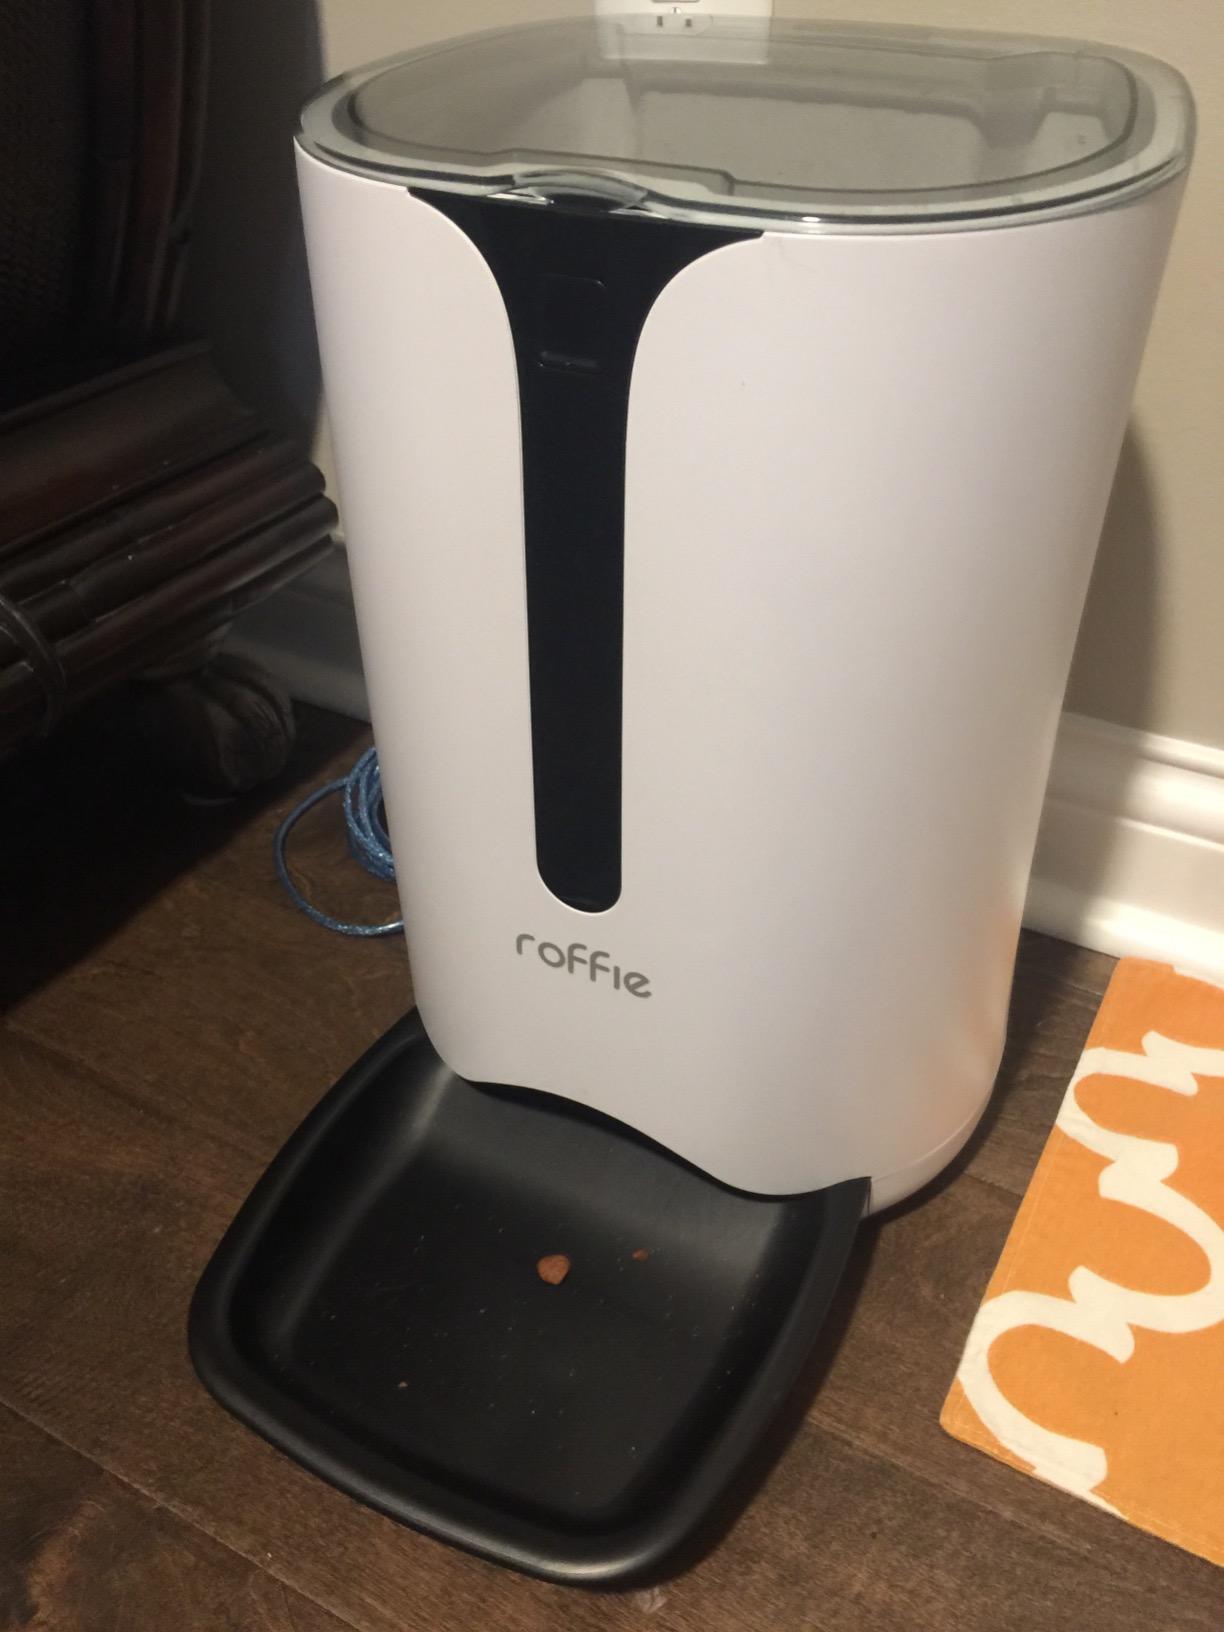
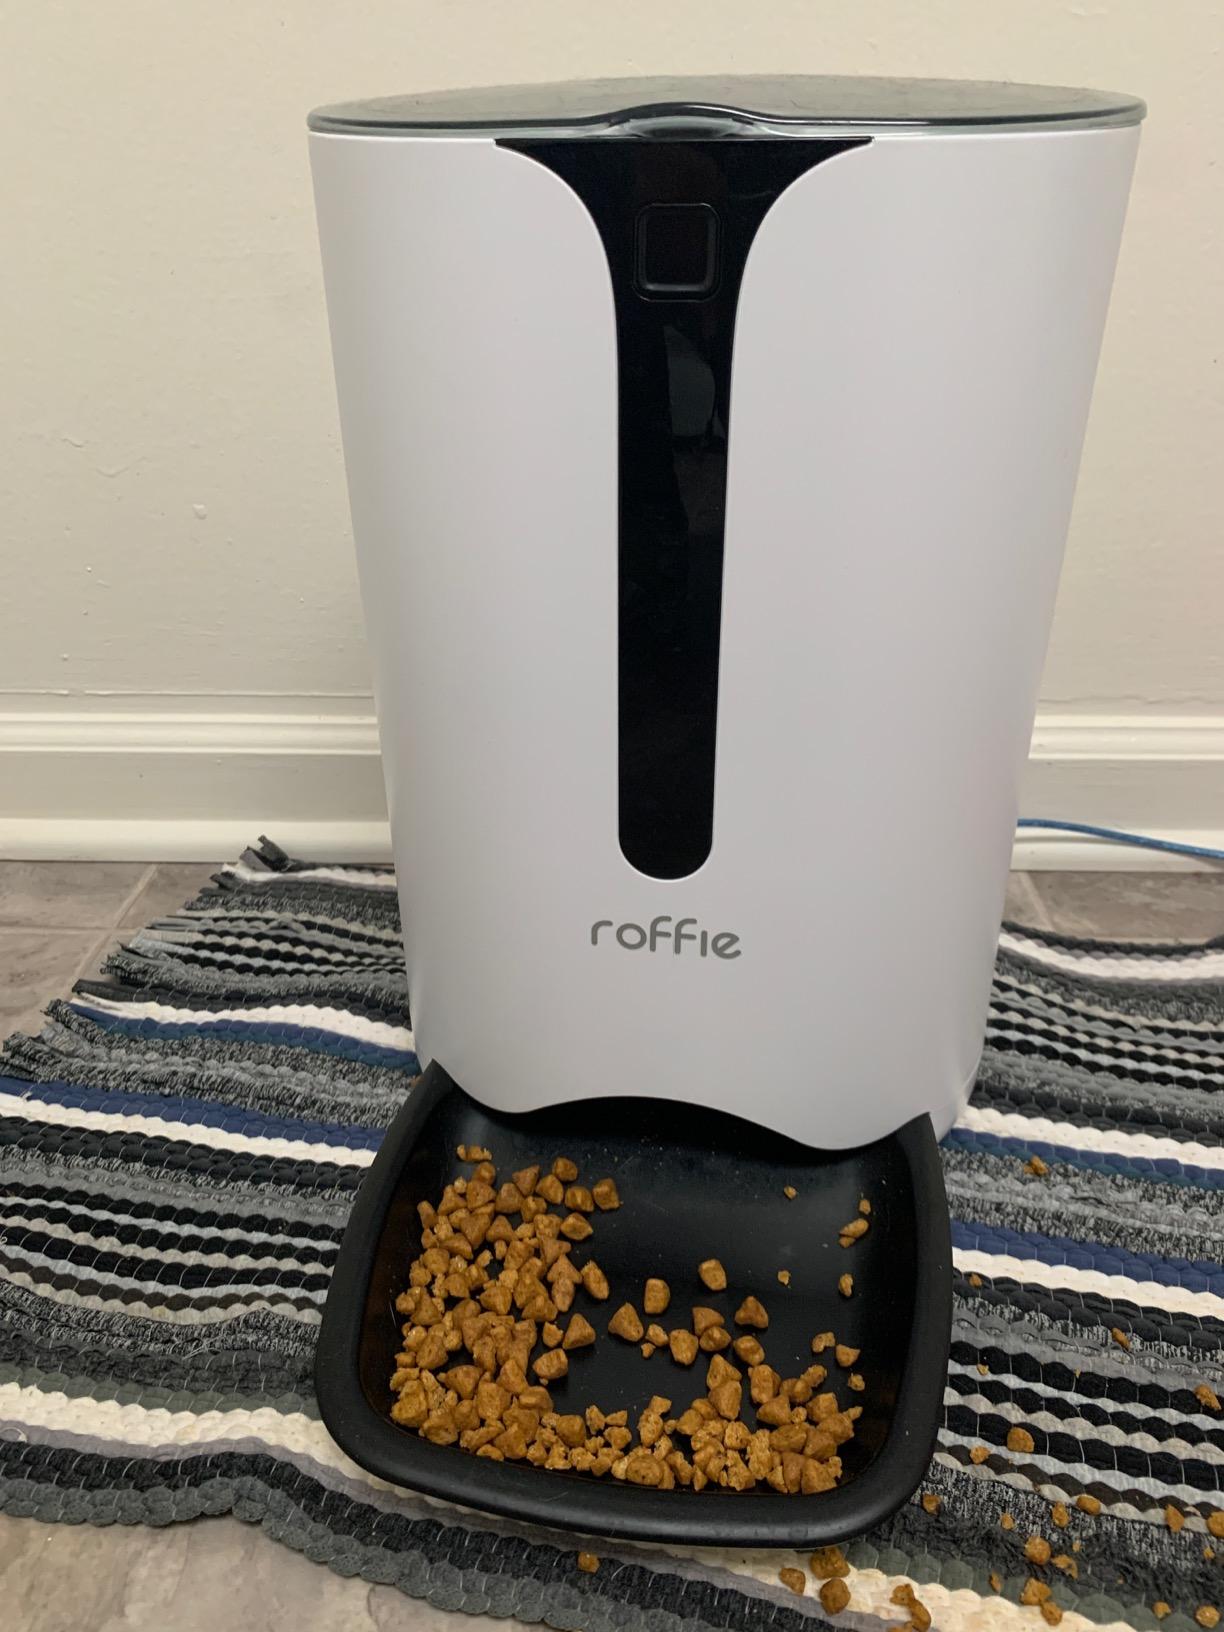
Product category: items_feeder
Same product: yes